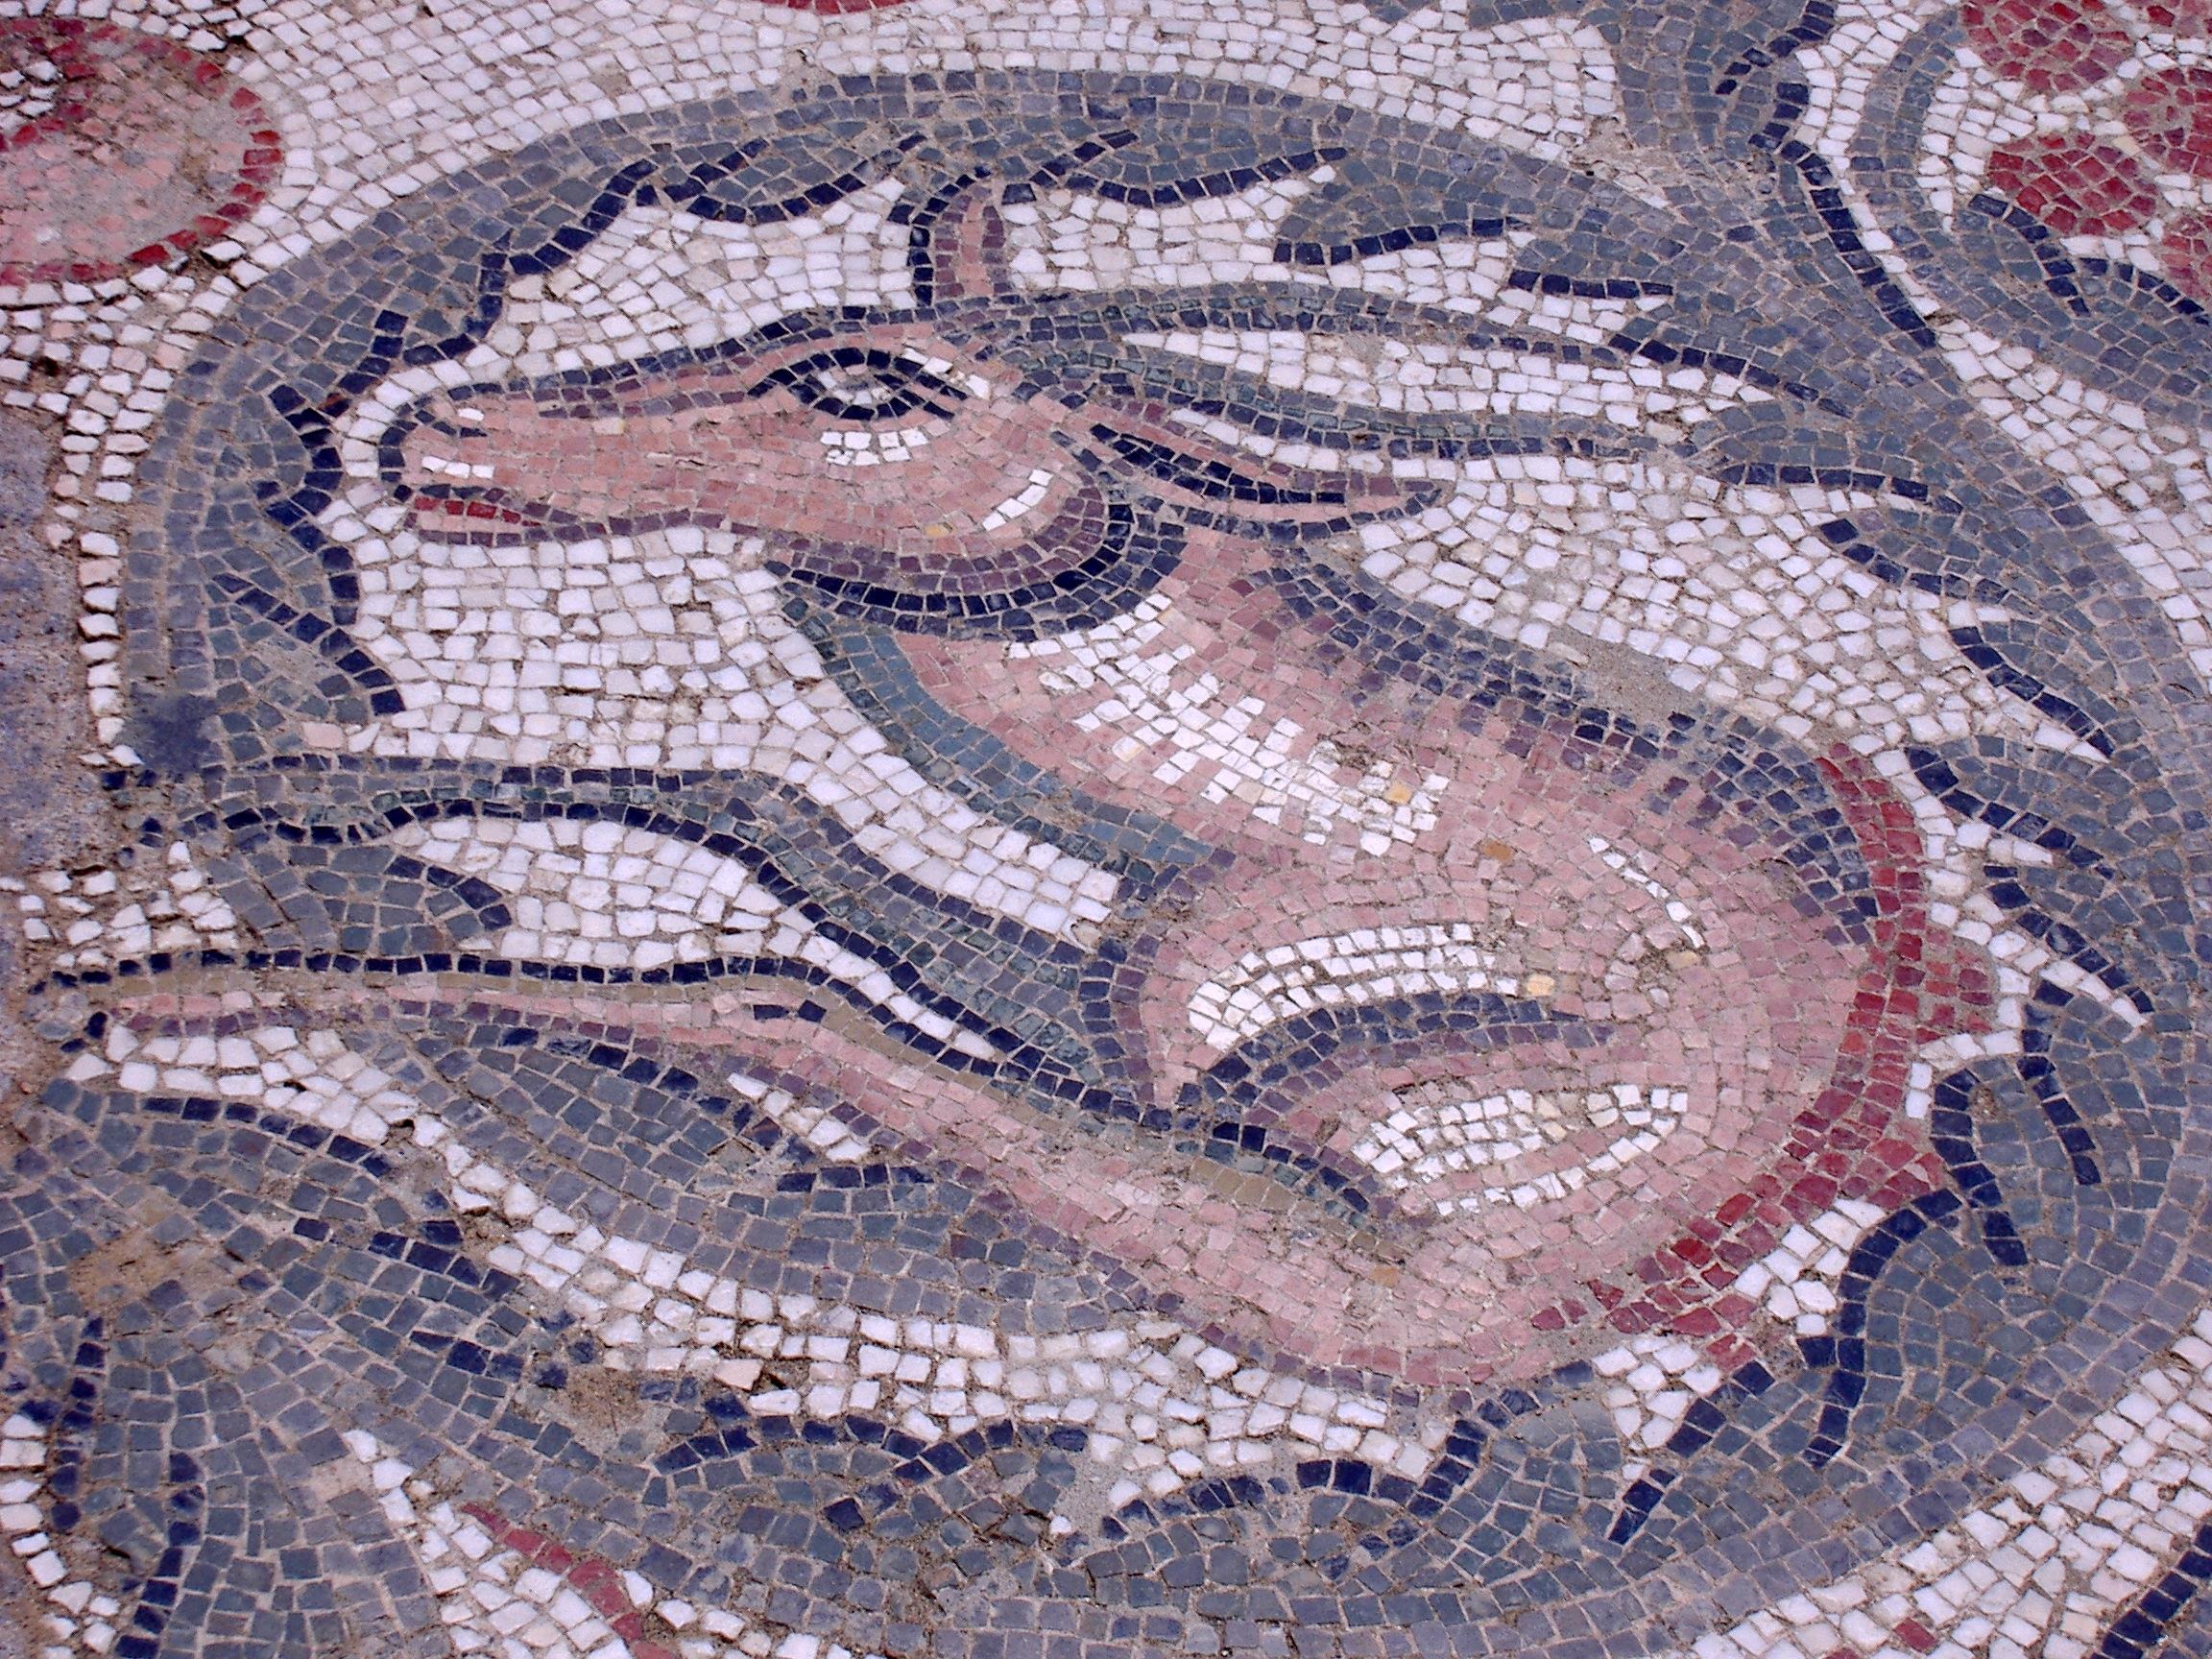
antique, artwork, art, mosaic, sicily, serpent, flooring, ancient history, piazza armerina, enna restoration